Israel Putnam

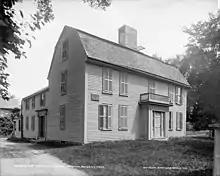
Israel Putnam's birthplace, Danvers, Massachusetts; the house still stands and is owned by the Danvers Historical Society.

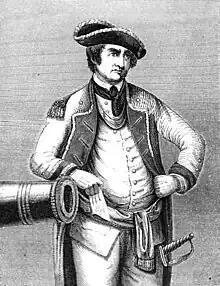
Major Israel Putnam in colonial uniform, 1758

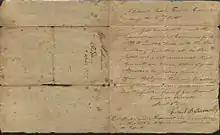
Letter from Israel Putnam to Israel Shreve, 1777

Putnam was born in 1718 in Salem Village, Massachusetts (now Danvers) to Joseph and Elizabeth (Porter) Putnam, a prosperous farming Putnam family. His parents had opposed the Salem witch trials in the 1690s.